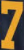
Number: 7